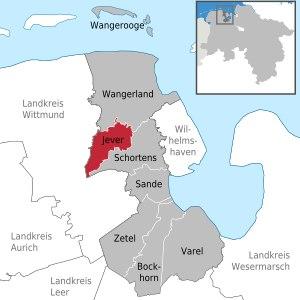
Jever [ˈjeːfɐ], chef-lieu de l’arrondissement de Frise en Basse-Saxe, ancien port médiéval de la mer du Nord, est aujourd'hui une ville touristique agréée par l'État, la fonction portuaire ayant été reprise au XIXᵉ siècle par Wilhelmshaven. Surtout connue par la bière de même nom, de réputation internationale, Jever est parfois désignée comme Marienstadt, nom qui renvoie à Marie de Jever, la dernière dame de Jever, qui octroya en 1536 une charte aux bourgeois.